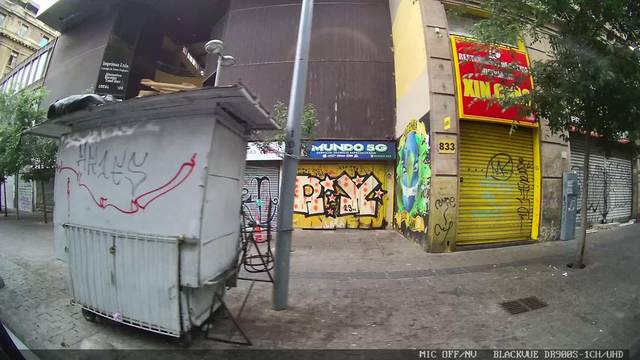
Region: Chile
Coordinates: -33.438, -70.649